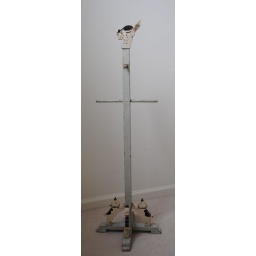
Picked up at the DC Big Flea; I love the cat that's been chased up to the top by the dogs at the bottom!